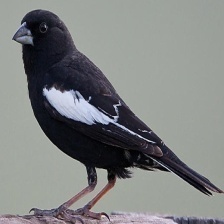
Species: LARK BUNTING
Scientific name: CALAMOSPIZA MELANOCORYS
ImageNet parent category: indigo_bunting